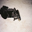
Label: cat